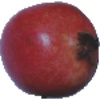
Label: pomegranate